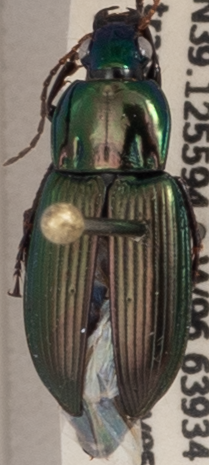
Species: Poecilus chalcites
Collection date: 2019-09-11
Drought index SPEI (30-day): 1.498
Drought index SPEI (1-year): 1.69
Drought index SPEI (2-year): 1.029